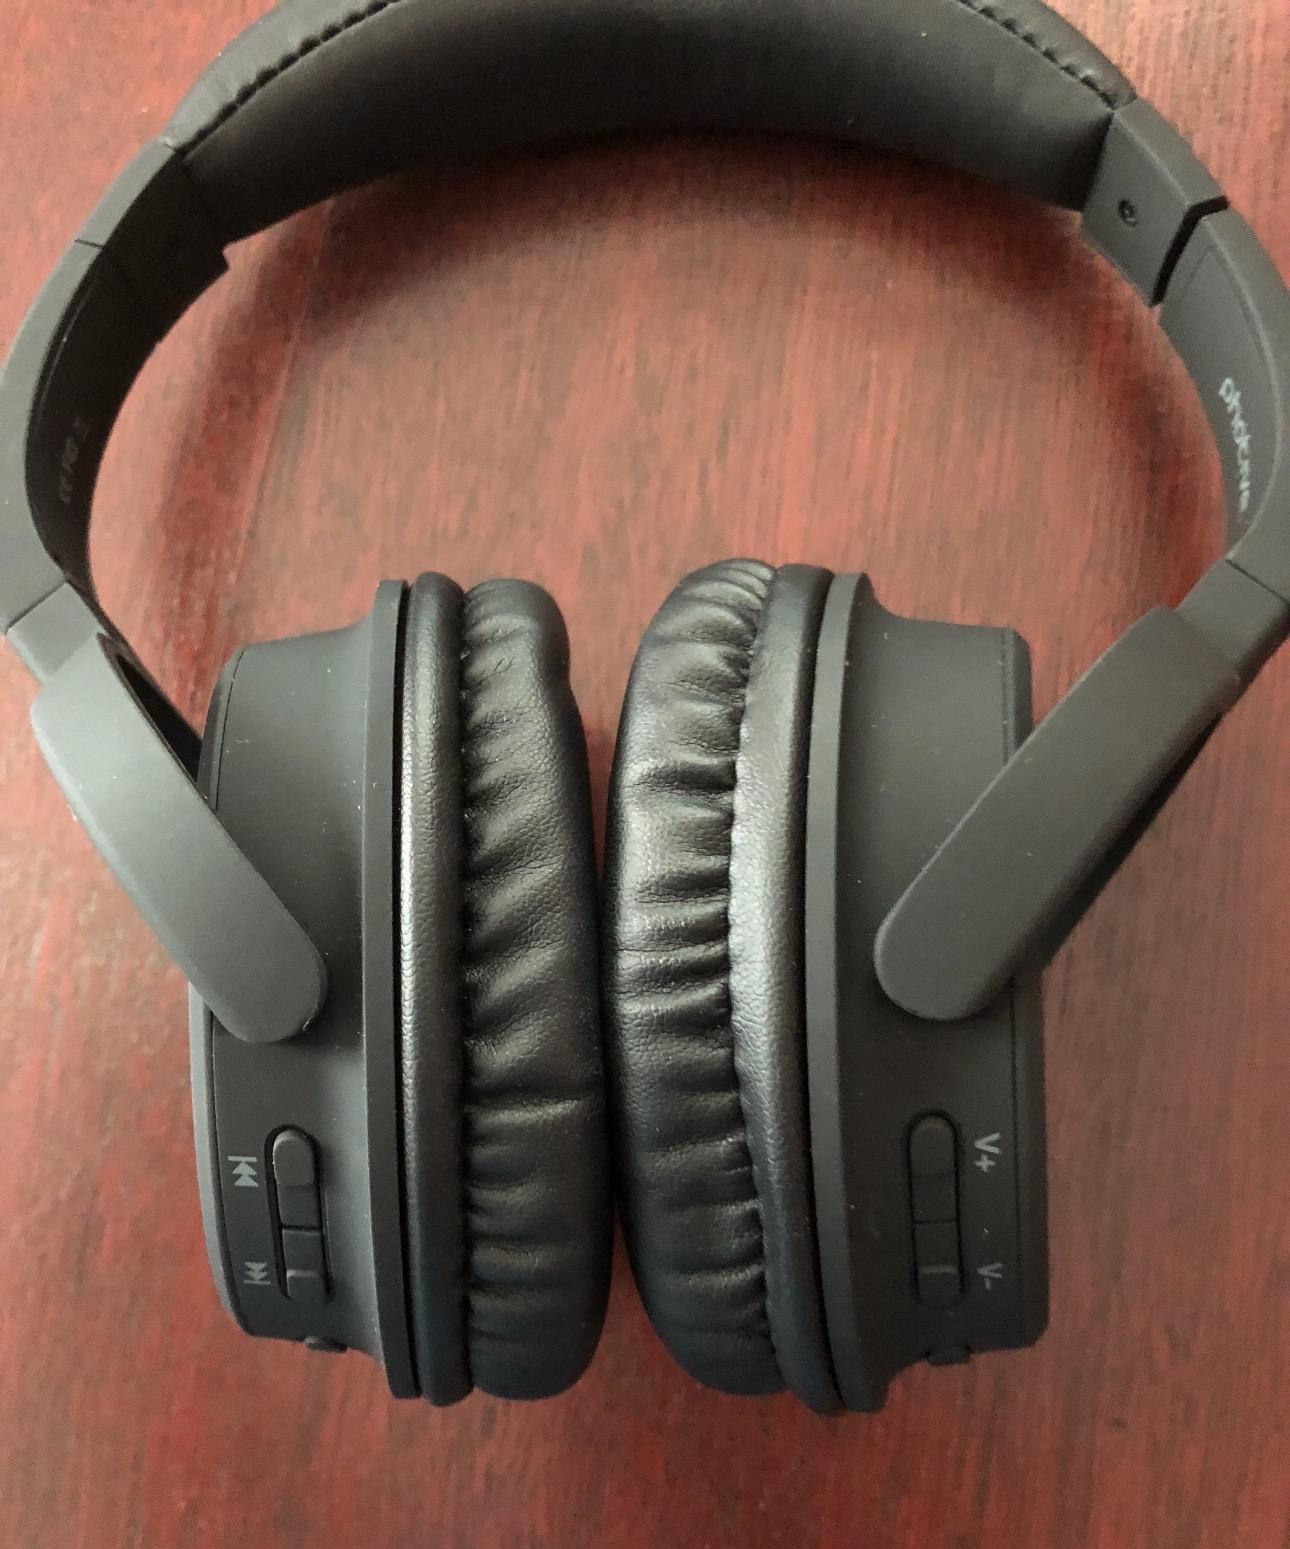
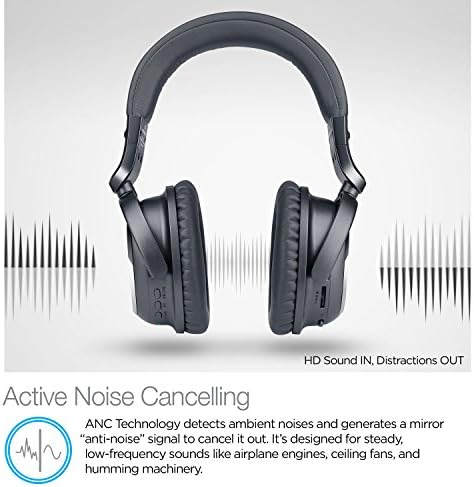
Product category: headphones
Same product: no